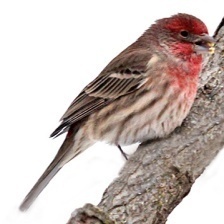
Species: HOUSE FINCH
Scientific name: HAEMORHOUS MEXICANUS
ImageNet parent category: house_finch